Beautiful Disaster (film)

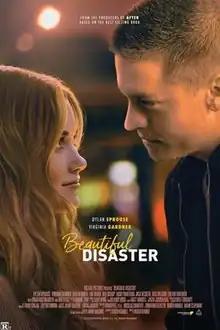
Theatrical release poster

Beautiful Disaster is a 2023 American romantic comedy drama film directed and written by Roger Kumble. Based on Jamie McGuire's 2011 novel, the film follows Abby, a college freshman, in hopes to reinvent herself while trying to resist her attraction to bad boy, Travis.